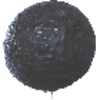
Label: avocado